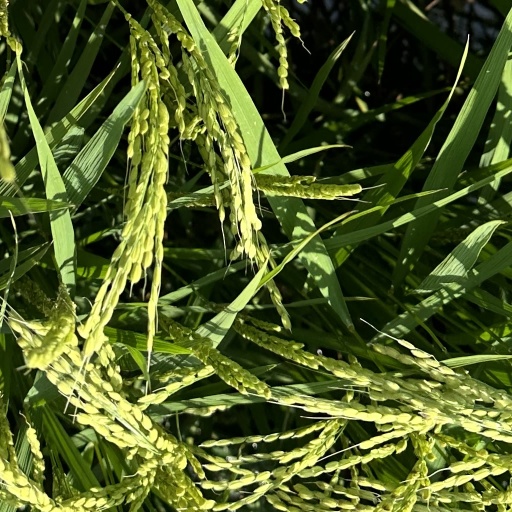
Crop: rice